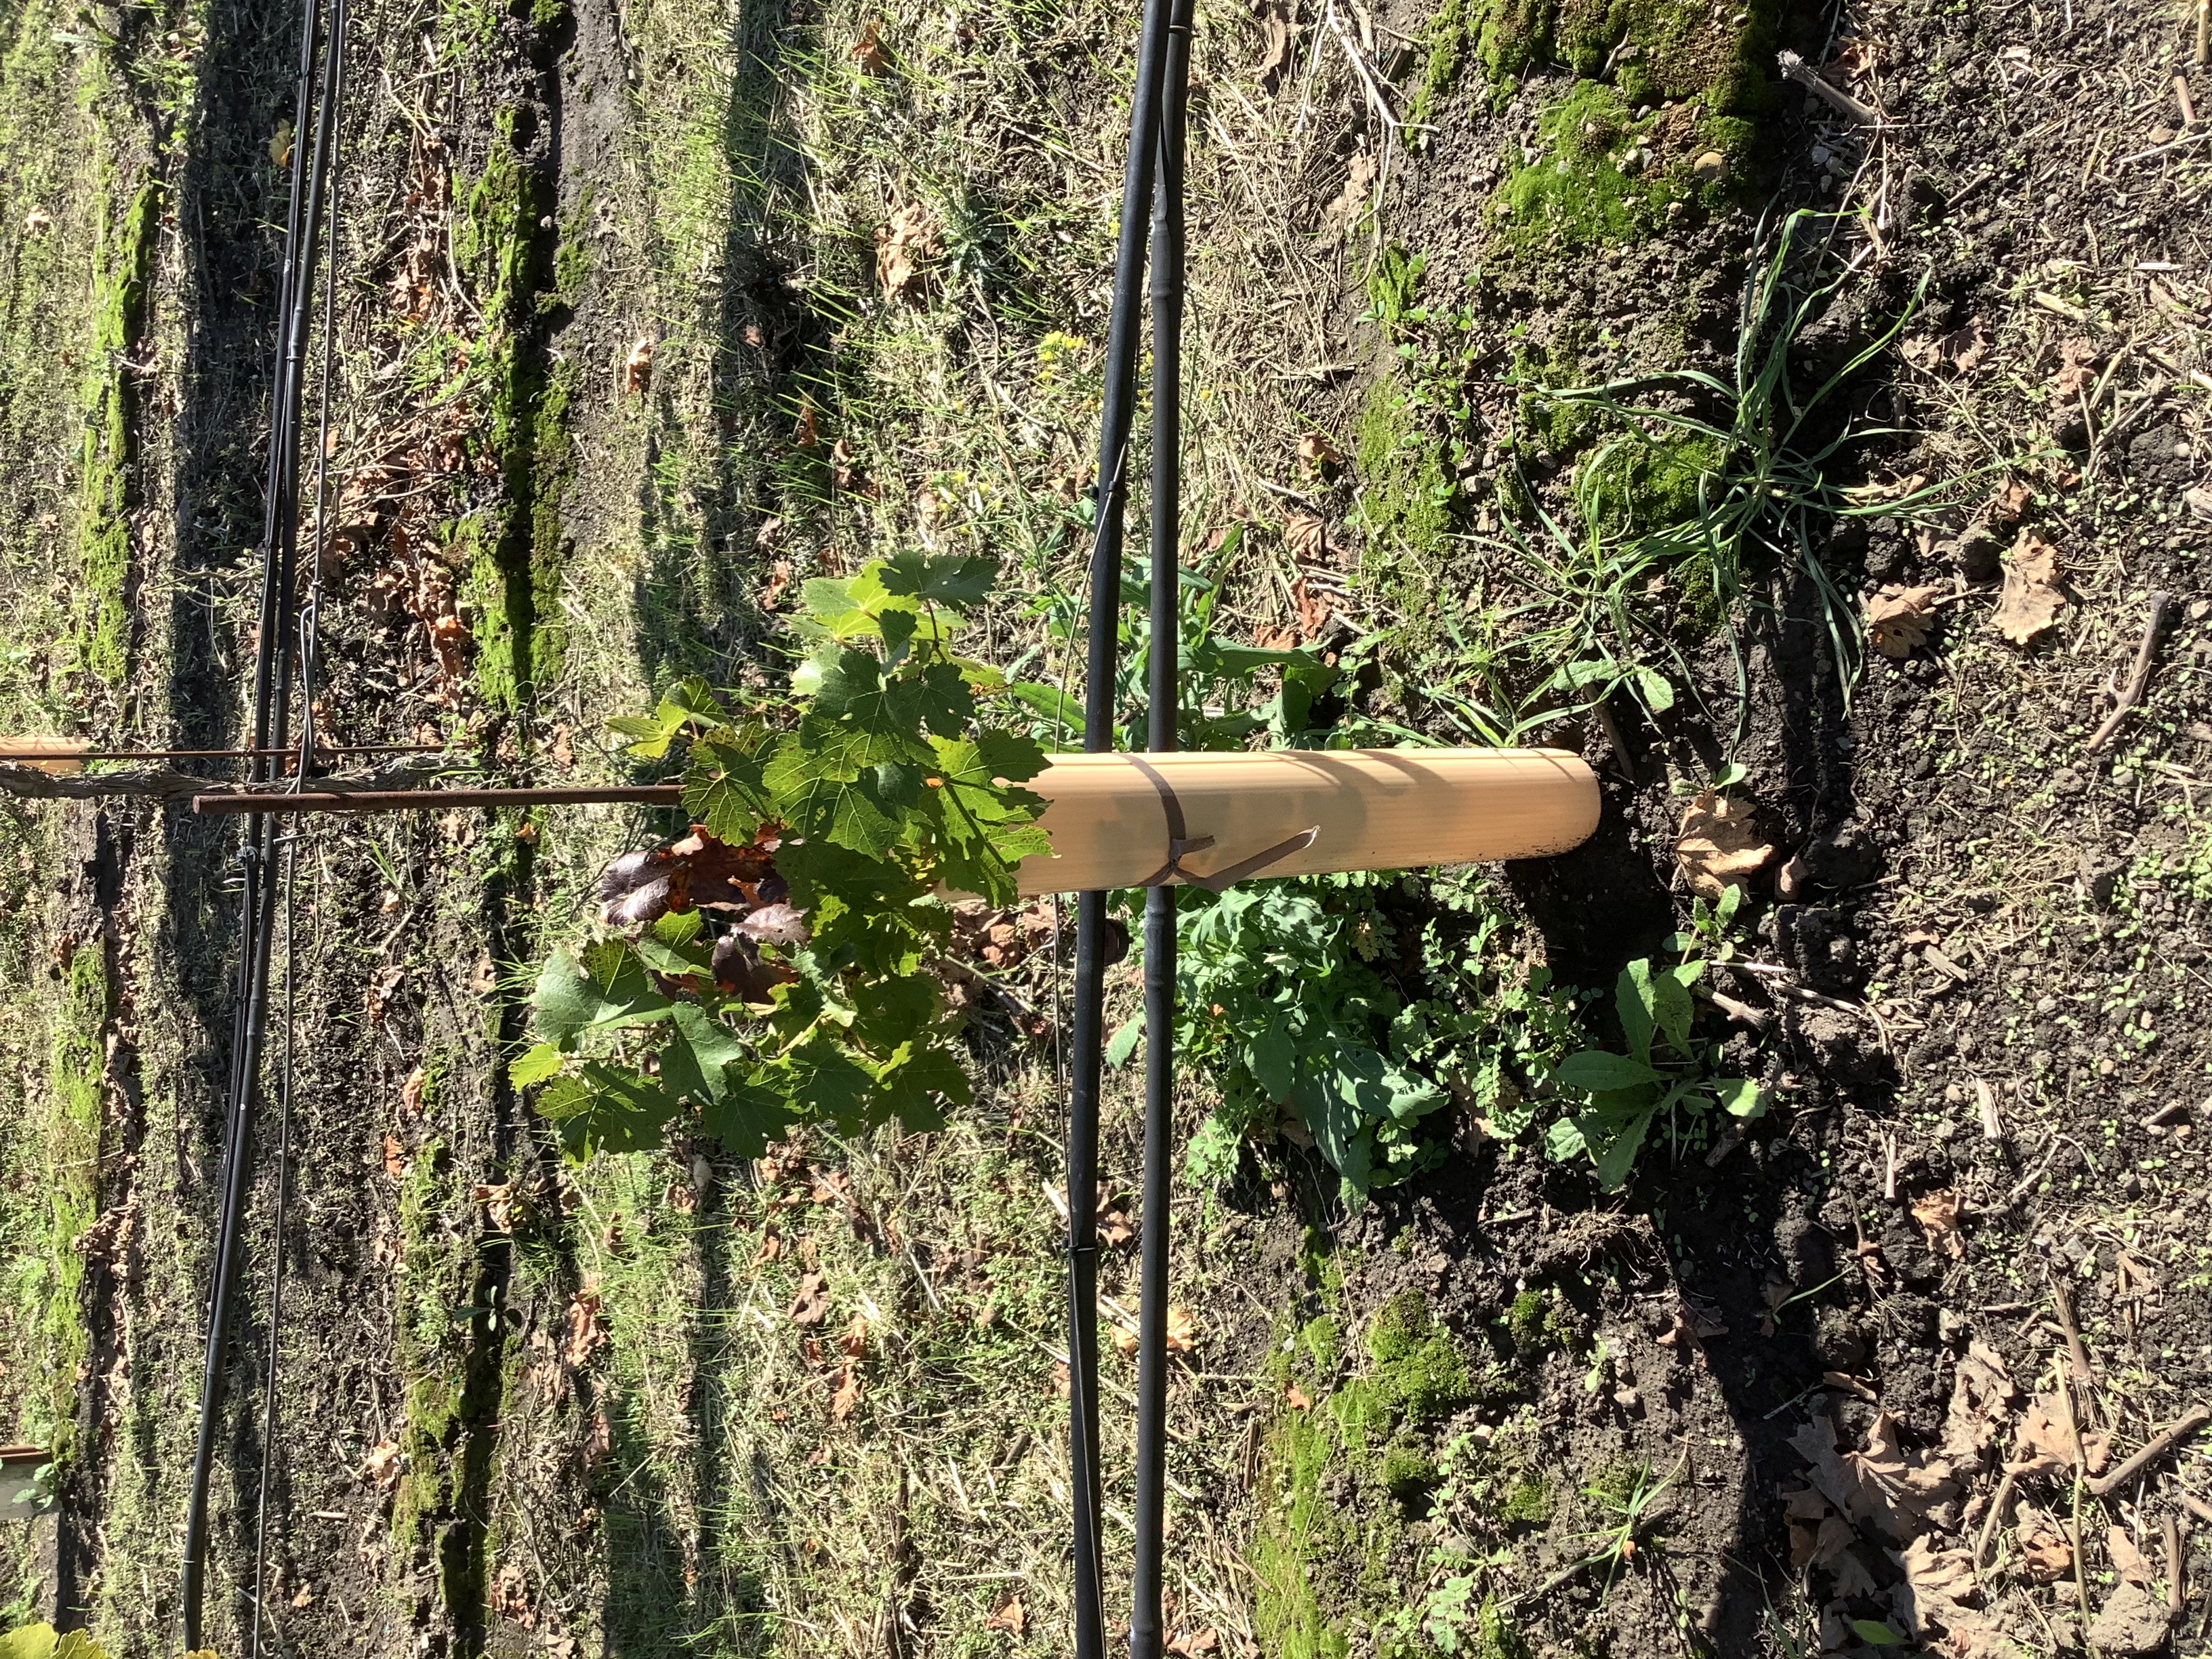
Label: Other Red